Båtsfjord Church

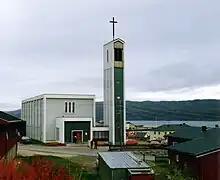
View of the church

Båtsfjord Church is a parish church of the Church of Norway in Båtsfjord Municipality in Finnmark county, Norway. It is located in the village of Båtsfjord. It is the main church for the Båtsfjord parish which is part of the Varanger prosti (deanery) in the Diocese of Nord-Hålogaland. The modern, brick church was built in a long church style in 1971 using plans drawn up by the architect Hans Magnus. The church seats about 300 people.